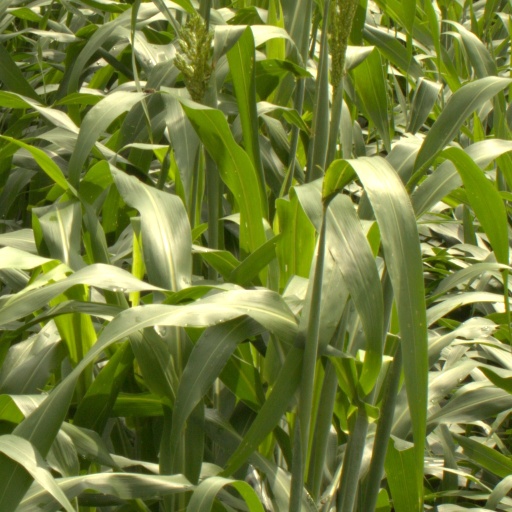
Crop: sorghum